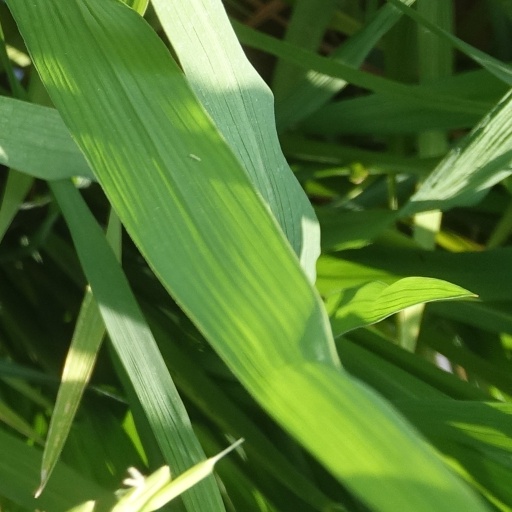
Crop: rice